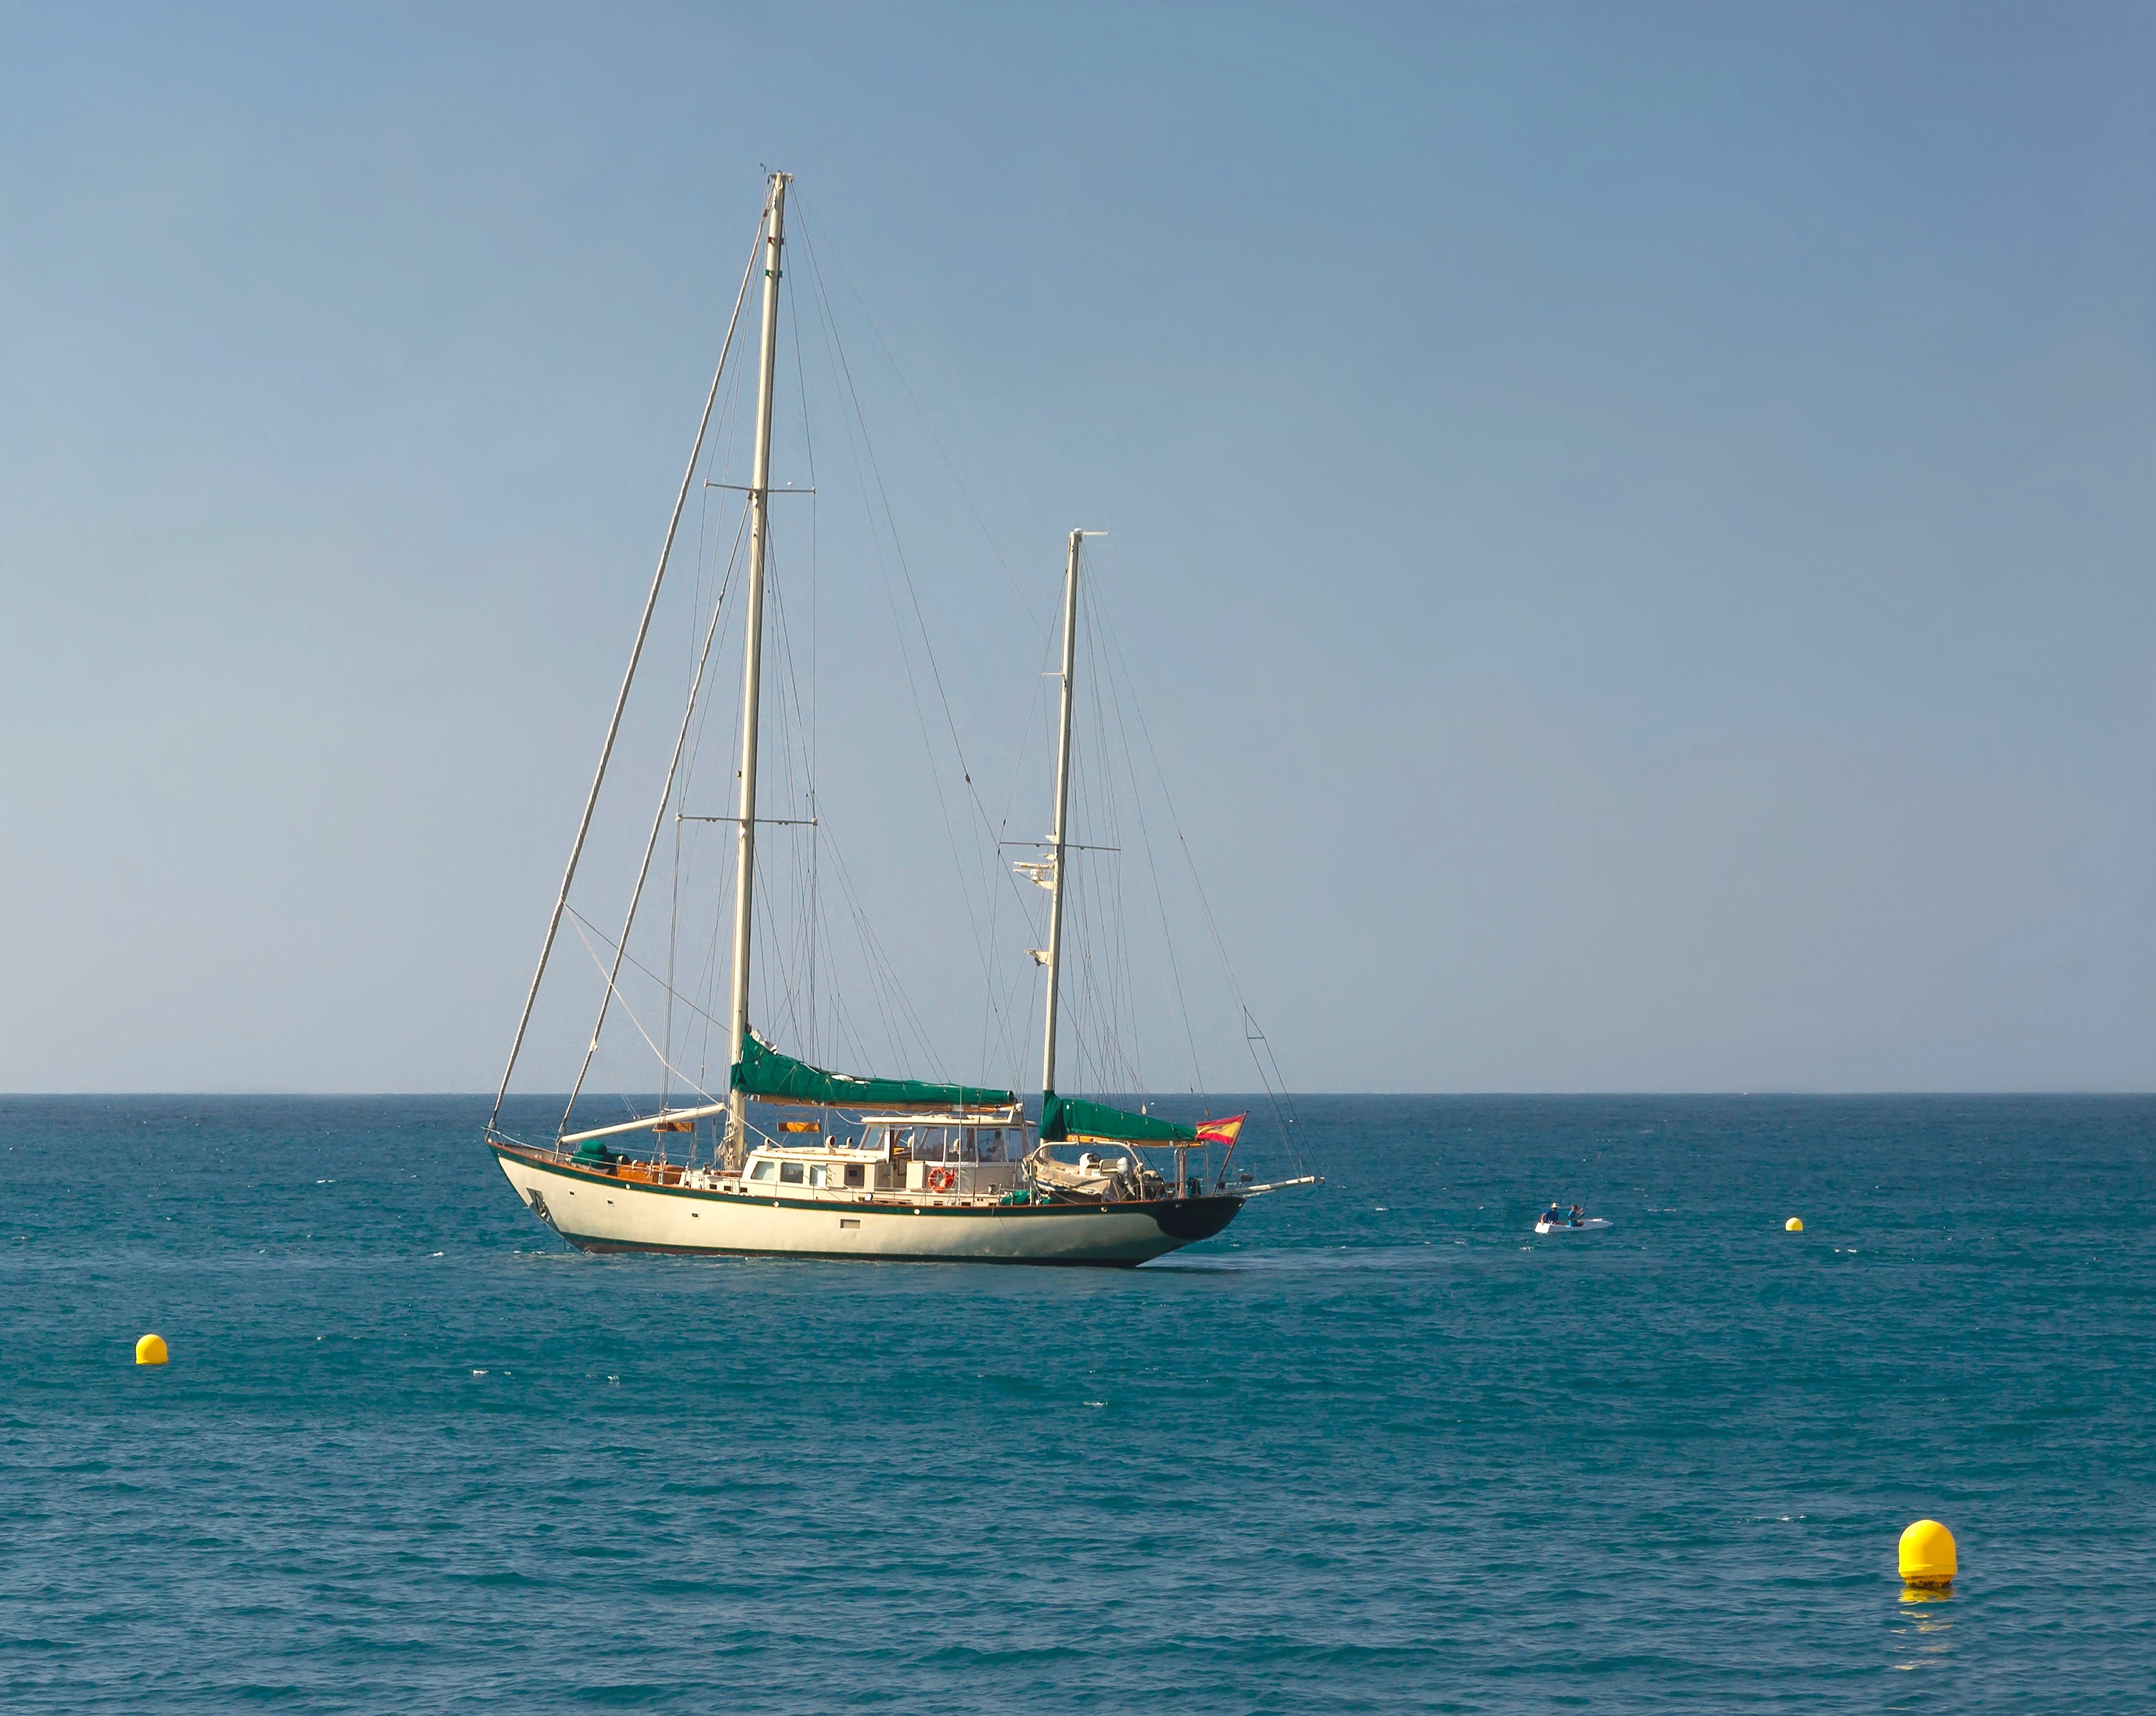
sea, water, ocean, sky, boat, ship, vehicle, mast, sailing, bay, sailboat, outside, clouds, sail, beautiful, watercraft, schooner, sailing ship, analusia